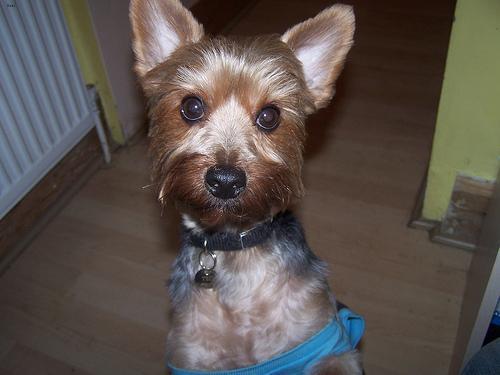
yorkshire terrier